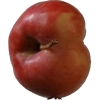
Label: Apple 10